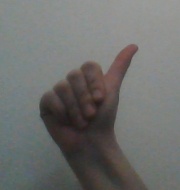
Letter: dhad